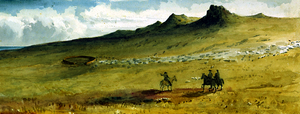
Historiquement, Jusqu'au milieu du XIXᵉ siècle, le textile reste l'activité de fabrication la plus importante d'Europe occidentale et jusqu'au milieu du XVIIIᵉ siècle, la laine et son principal dérivé, le drap, sont la principale activité textile. Il faut distinguer le tissu de laine, étoffe tissée, de types d'étoffes non tissées comme le feutre ou le tricot, autres utilisations communes de la laine. La laine était aussi abondamment utilisée, simplement nettoyée pour le matelassage et le rembourrage.